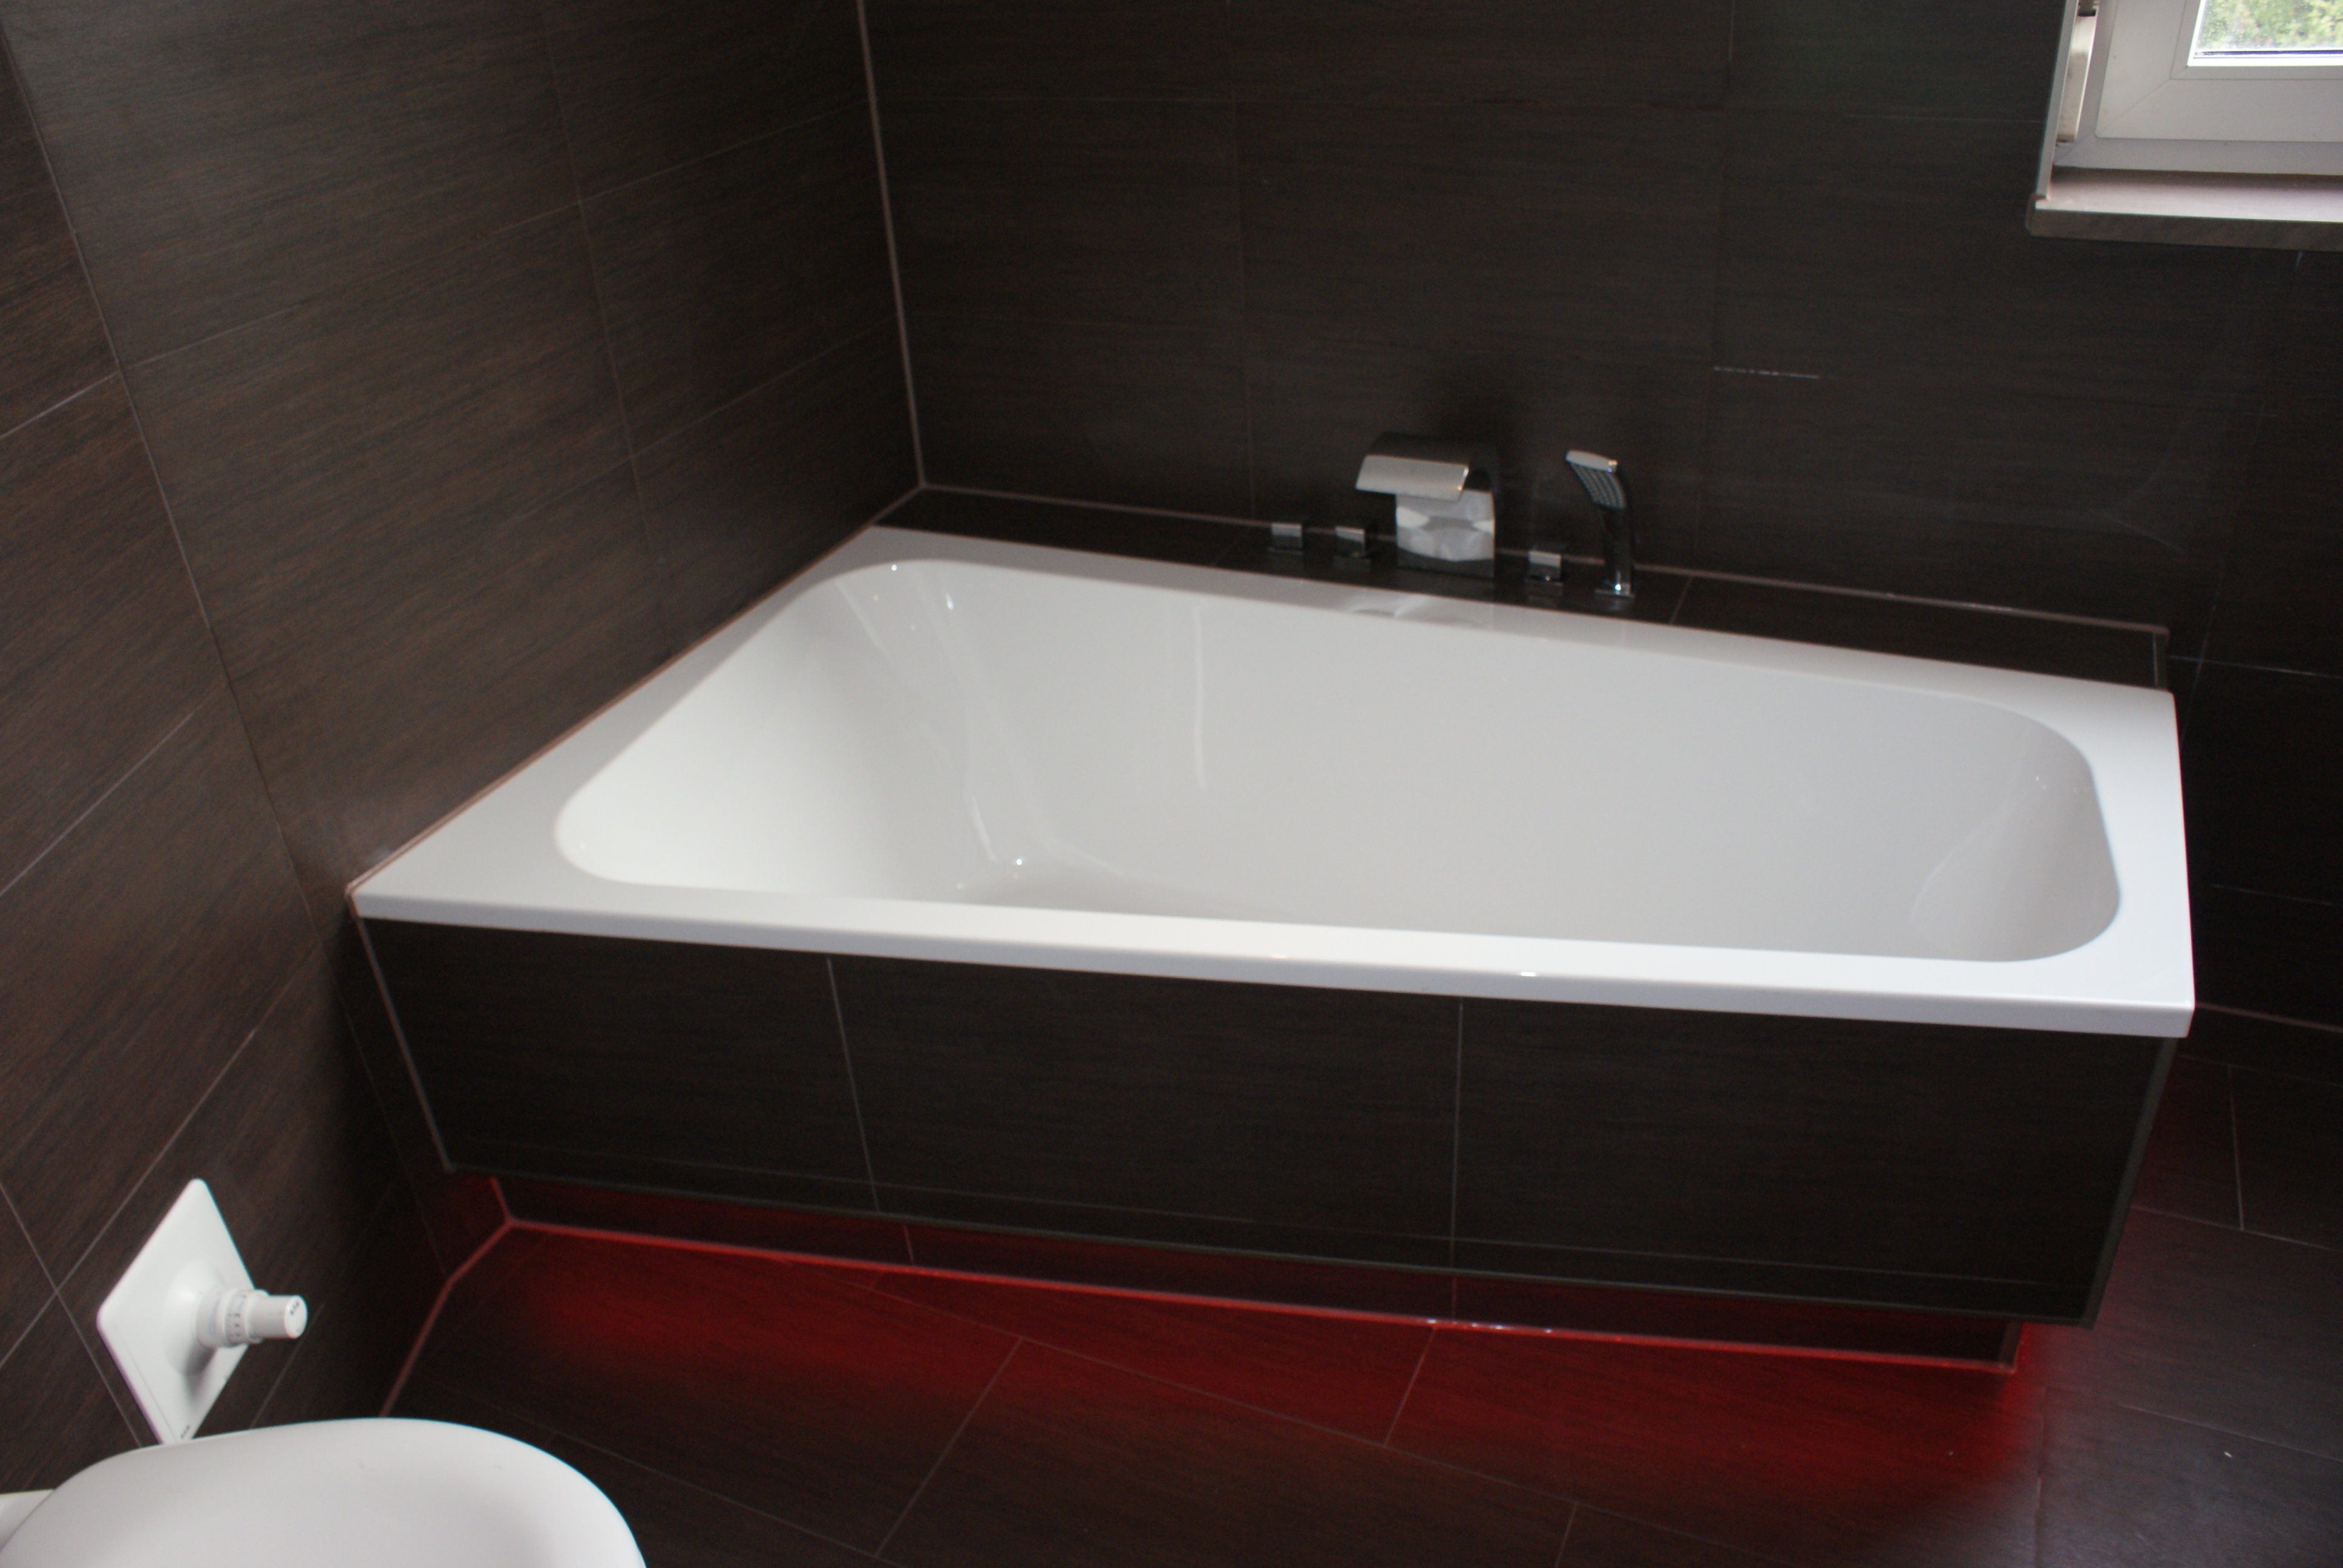
floor, swimming pool, sink, room, bathtub, bathroom, bath, bad, jacuzzi, led lighting, bidet, plumbing fixture